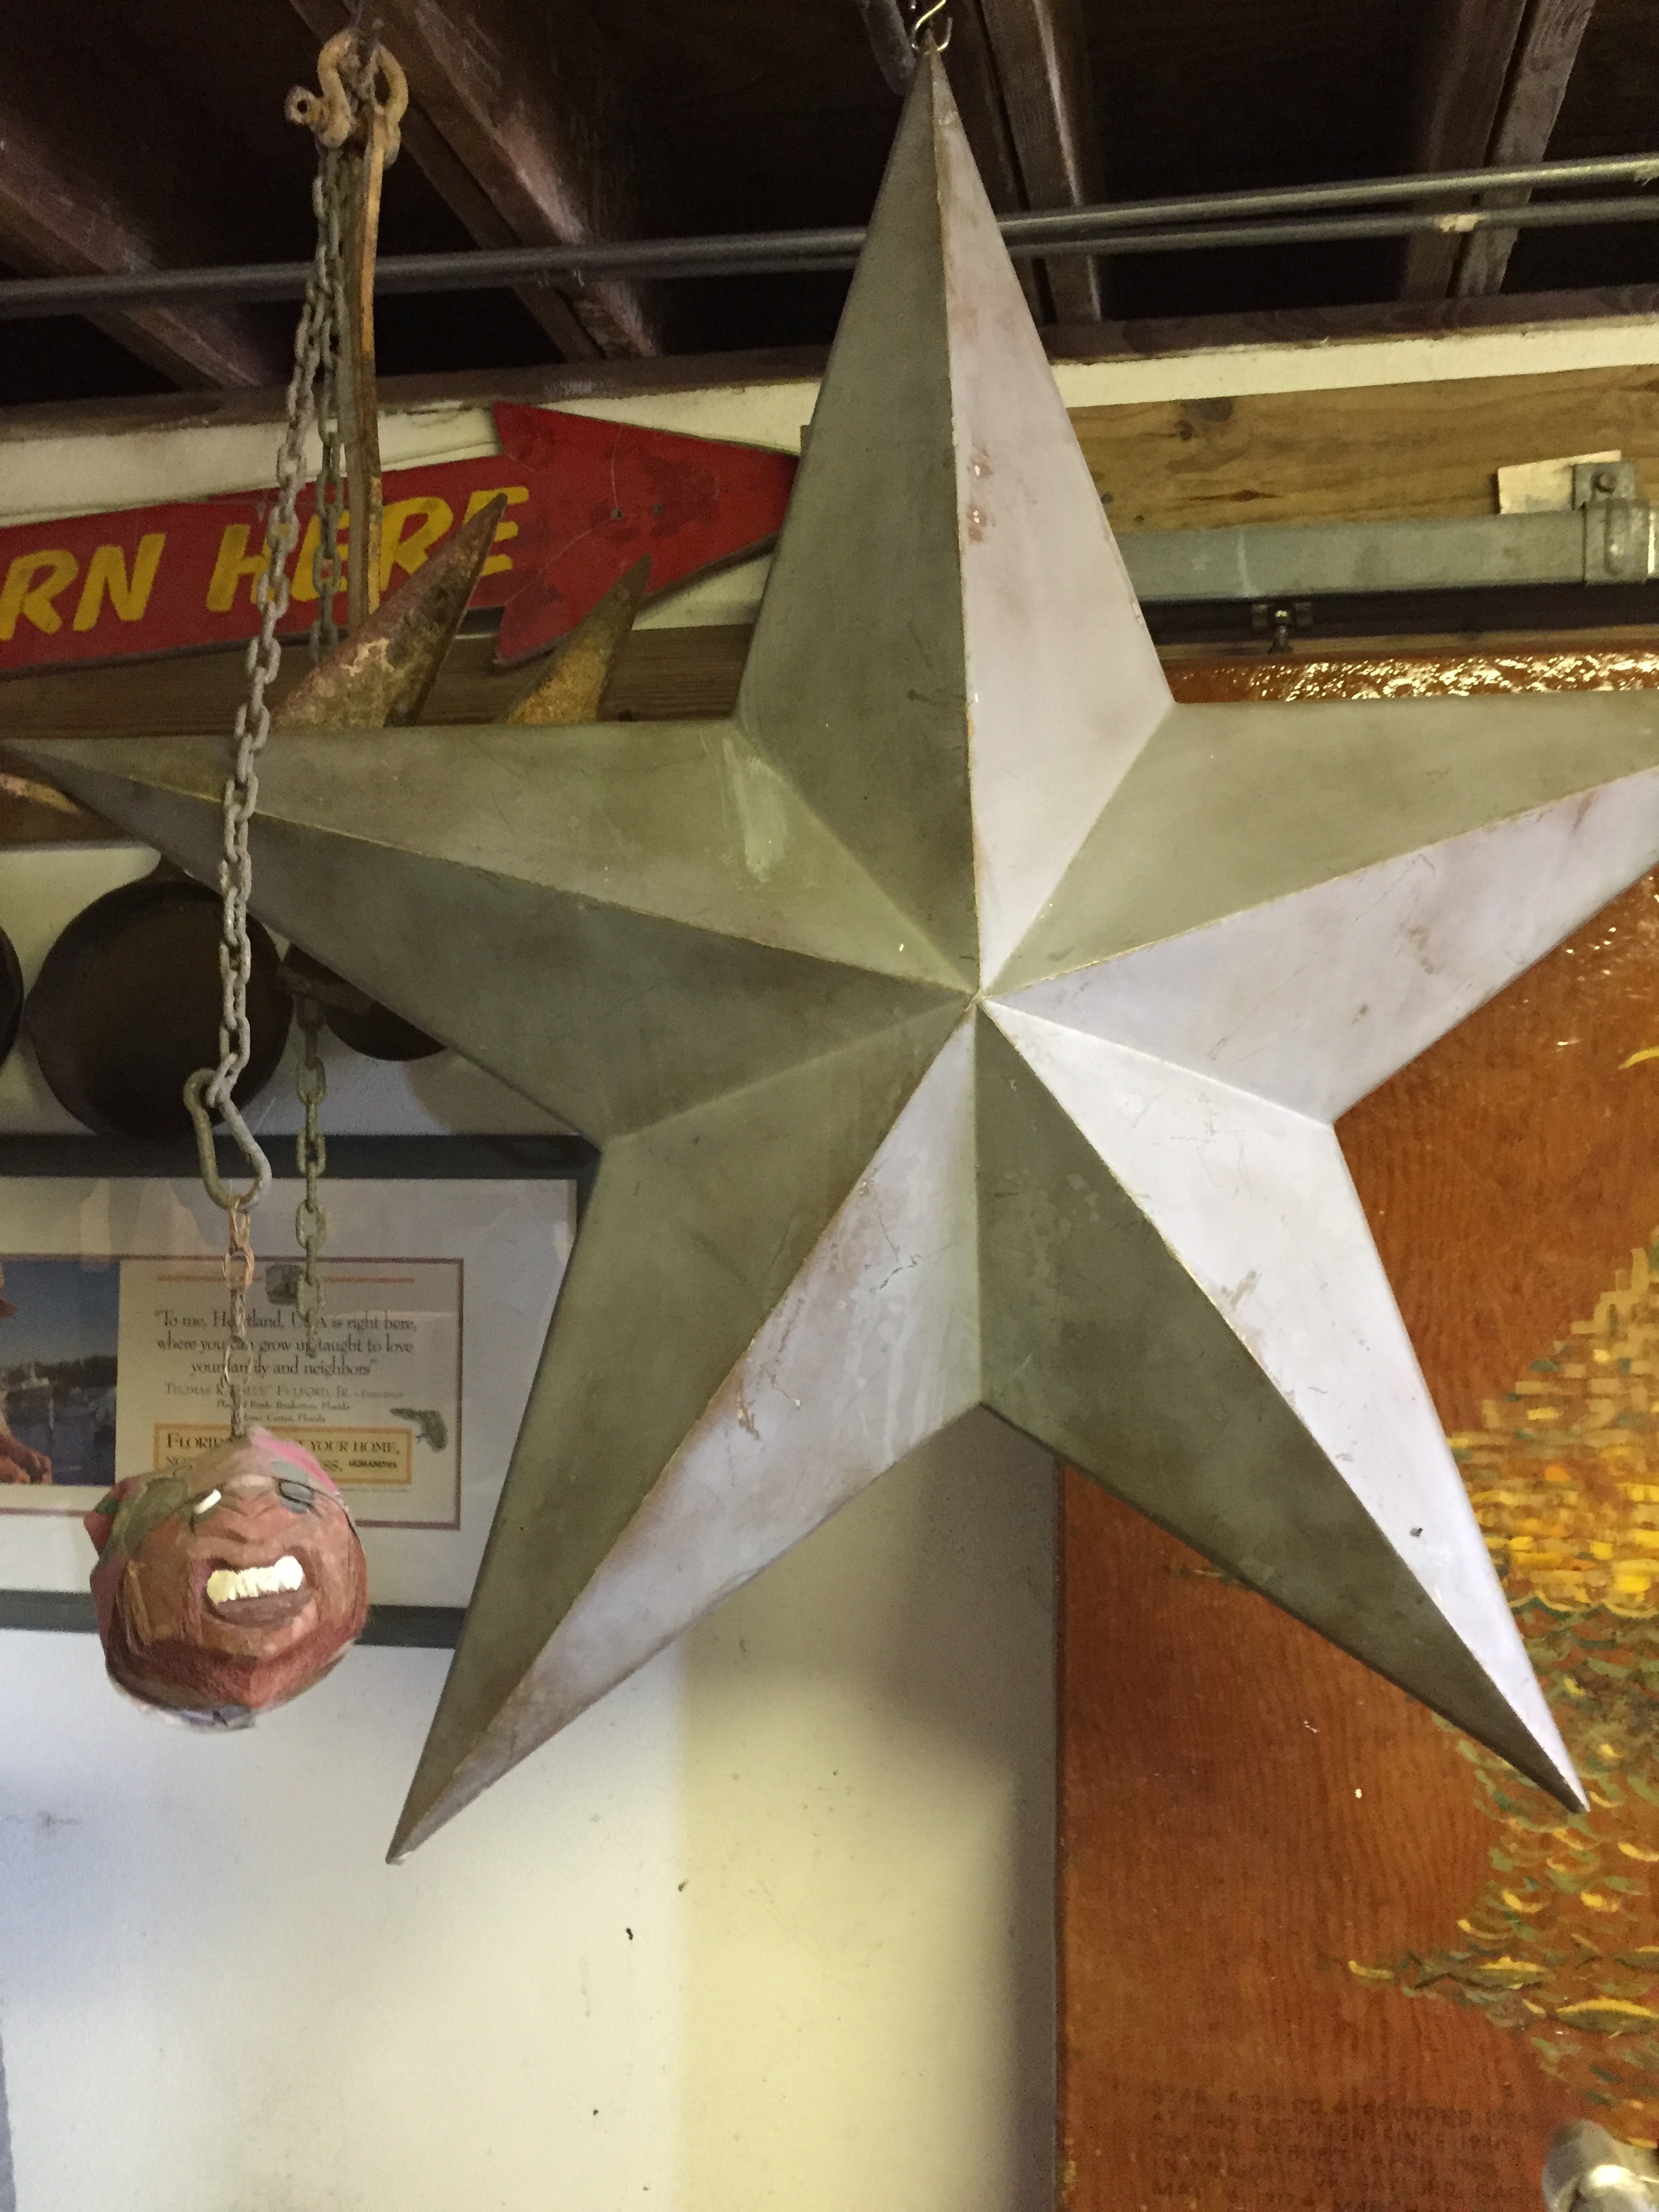
wheel, star, lighting, christmas decoration, art, symmetry